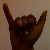
The image shows a hand gesture representing the letter 'Y' in Indian Sign Language.